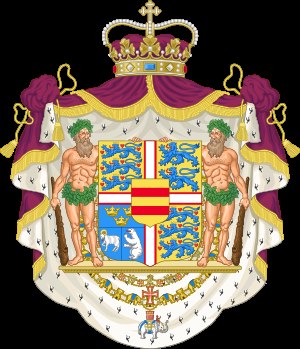
Kronprins Frederik / Titler, prædikater og æresbevisninger
Våbenskjold
H.K.H. Kronprins Frederik, Prins til Danmark, greve af Monpezat, R.E. SKmd er tronarving til den danske trone og er en del af det danske kongehus. Frederik er den ældste søn af Dronning Margrethe II og Prins Henrik. Kronprins Frederik er desuden nr. 322 i den britiske tronfølge.